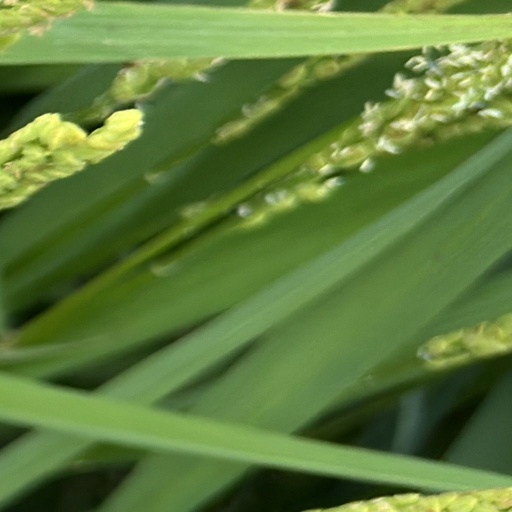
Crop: rice